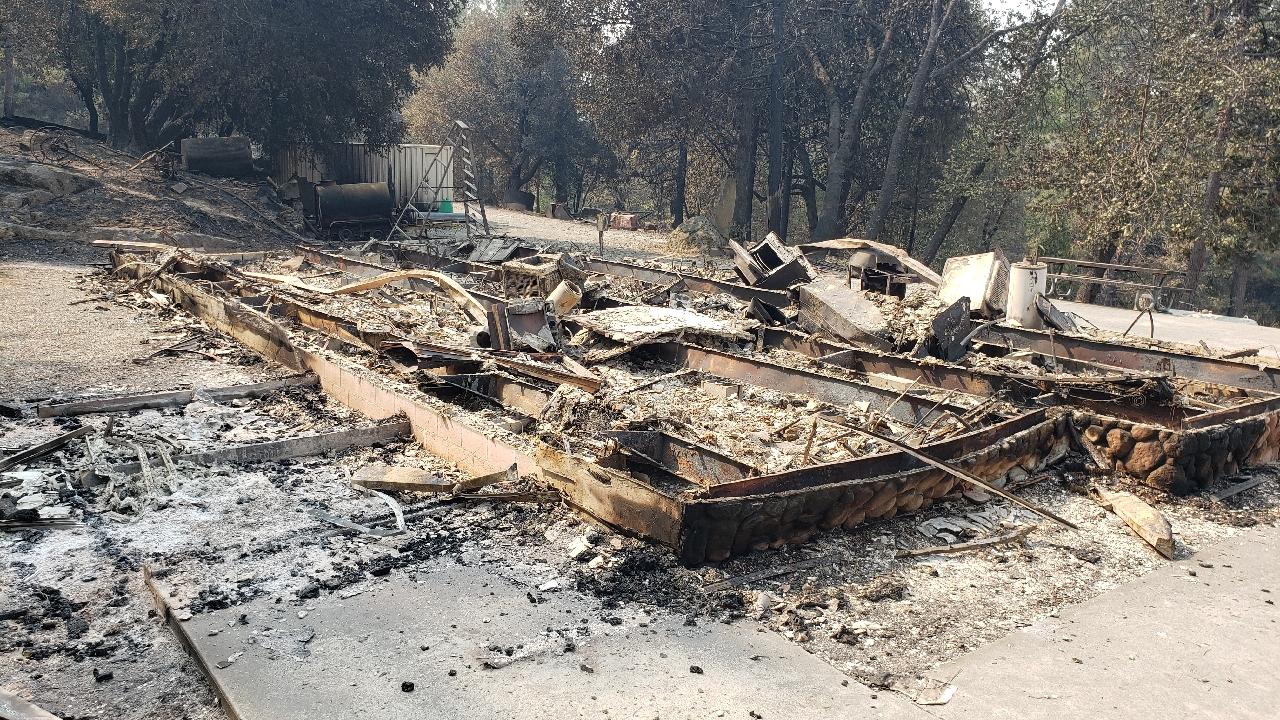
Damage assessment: destroyed